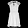
Label: Dress